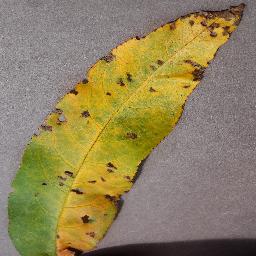
Label: Peach___Bacterial_spot